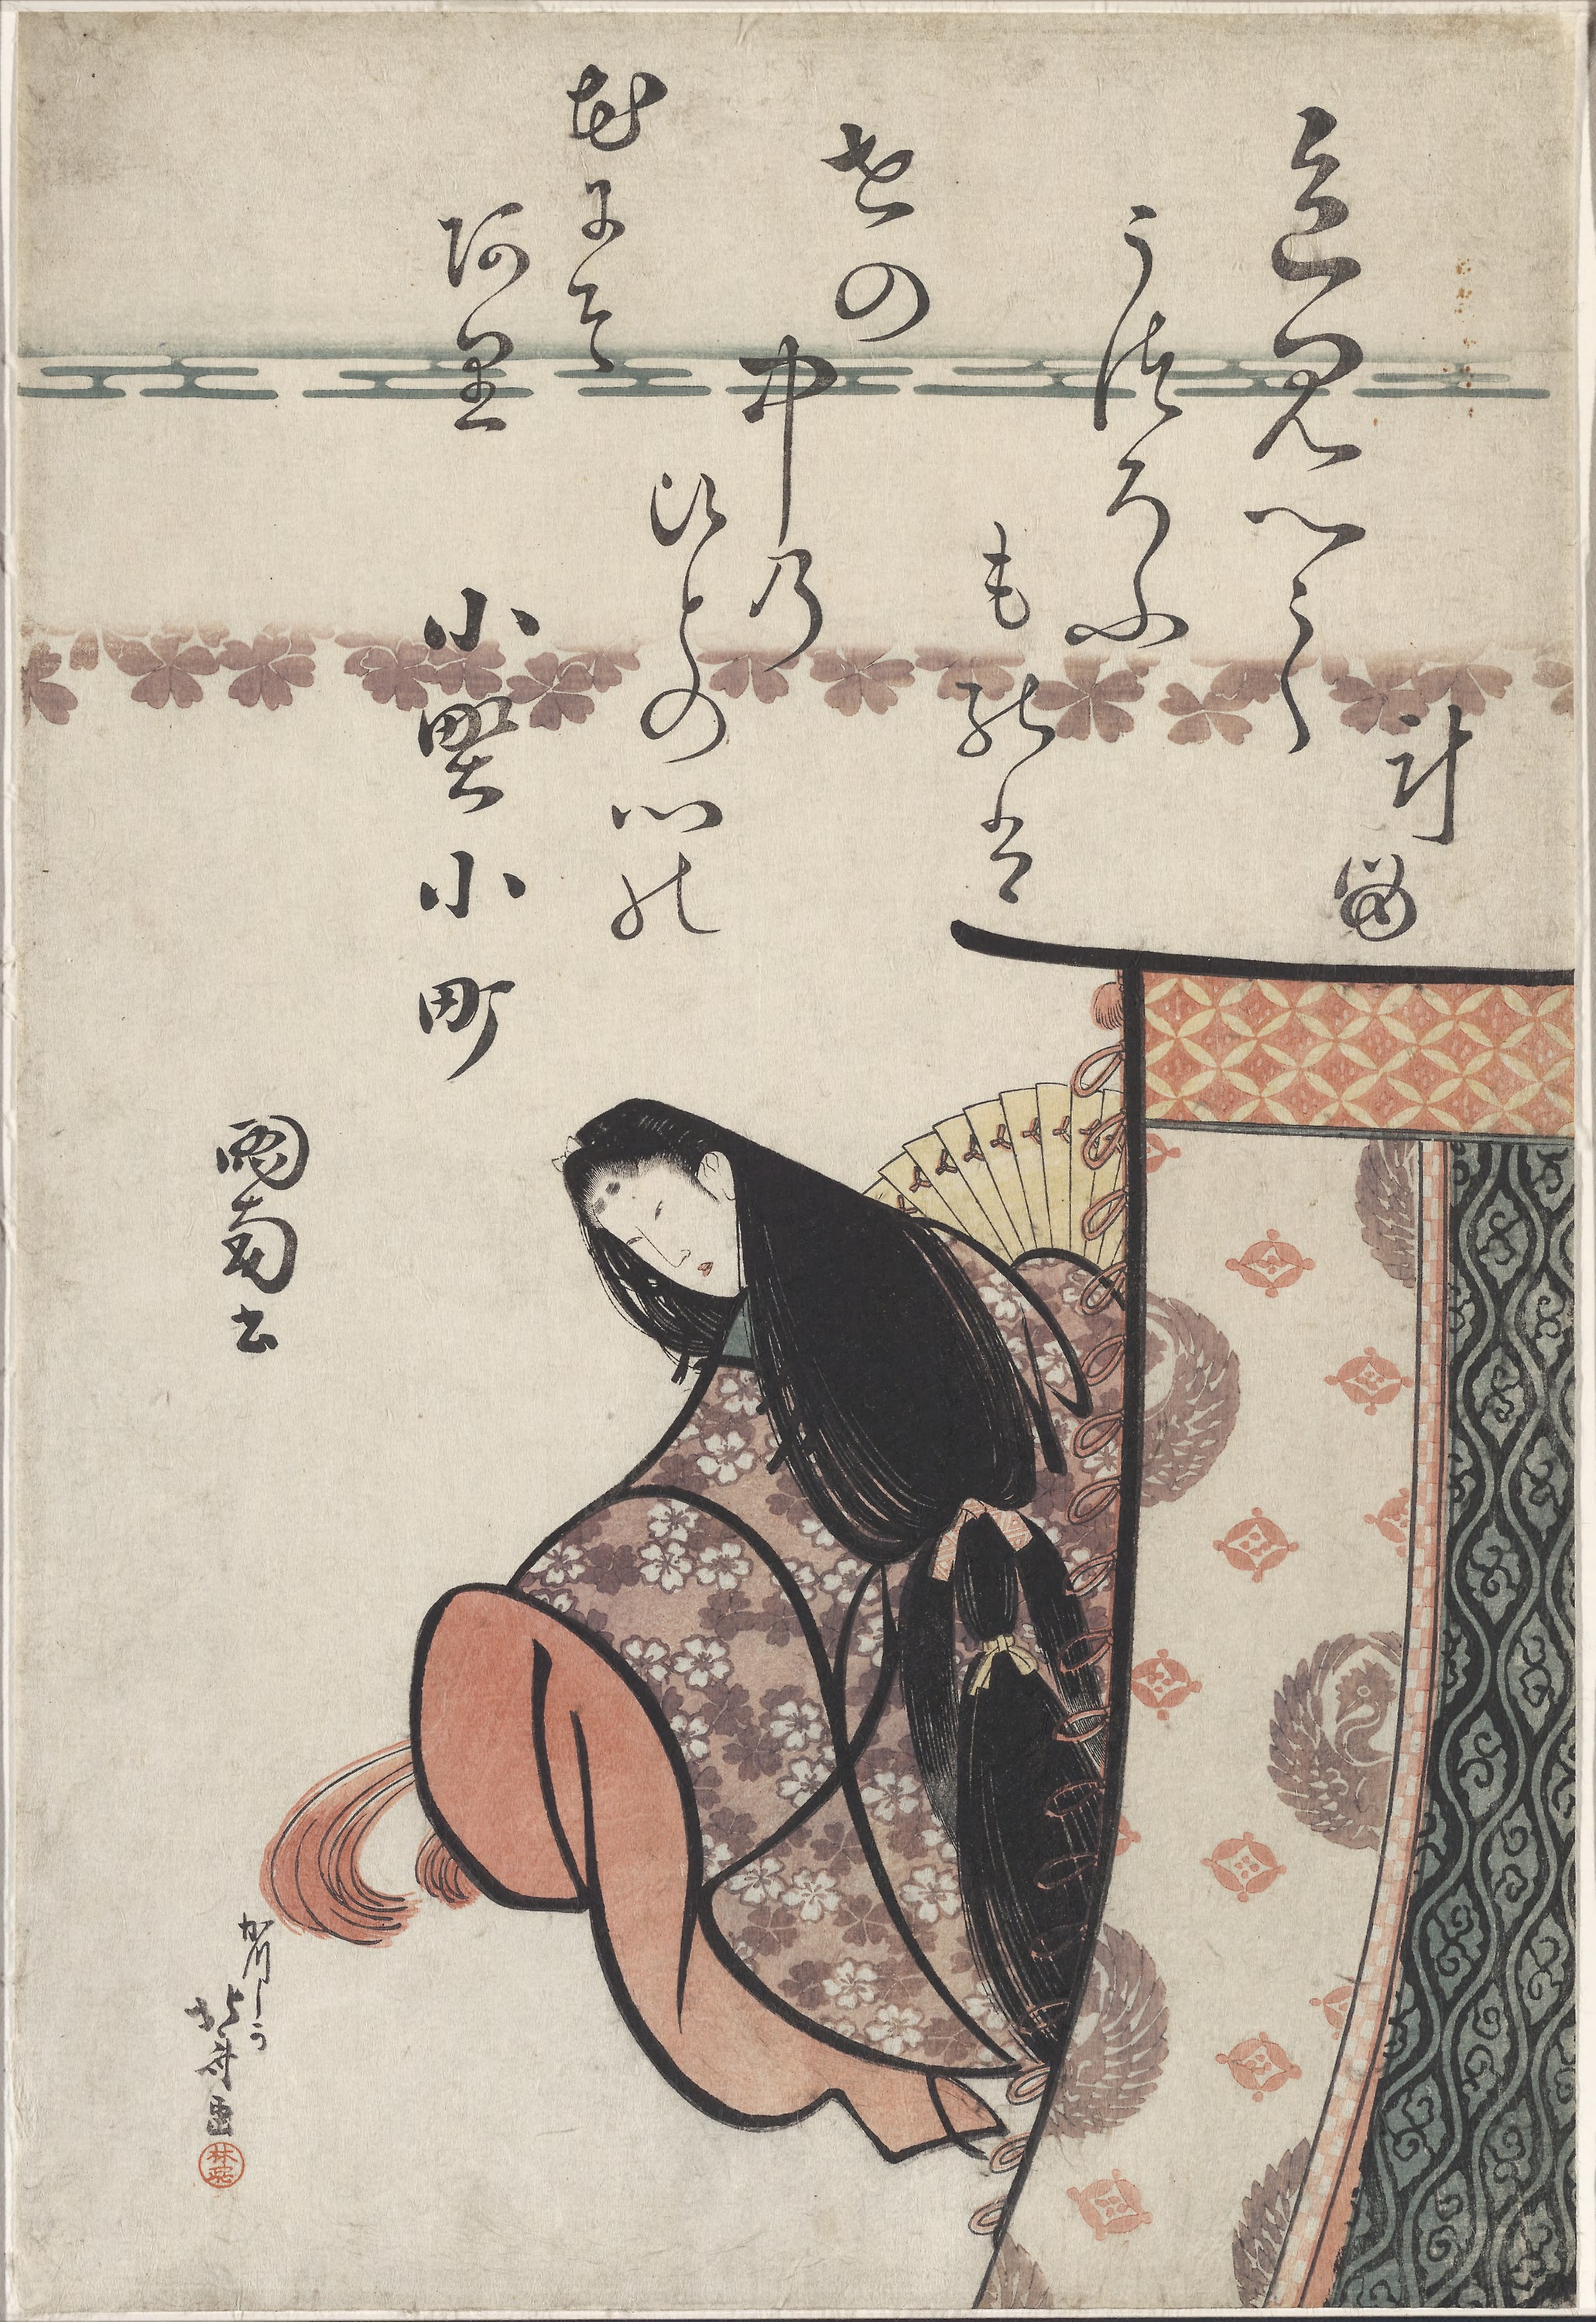
text, organism, illustration, art